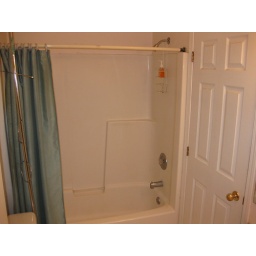
3 bedroom home in Vernon BC Mission Hill neighbourhood